Capture of Malacca (1511)

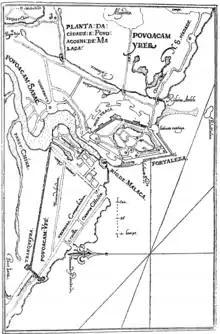
Portuguese map of the city of Malacca (with the new set of walls built in 1564)

Albuquerque divided his forces in two groups, a smaller group under the command of Dom João de Lima and a larger group which he commanded personally. The landing began at 2 am. While the Portuguese fleet bombarded enemy positions on shore, the infantry rowed their boats onto the beaches on either side of the city's bridge. They immediately came under artillery fire from the Malaccan stockades, though this was largely ineffective.